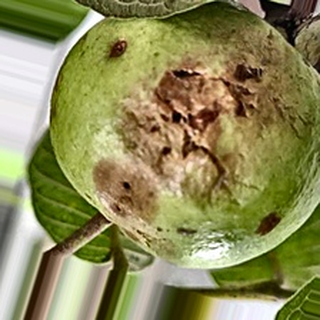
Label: guava_fruit_fly